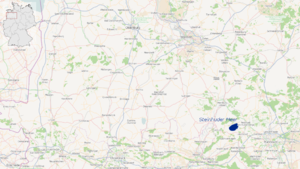
Le Lac de Steinhude en Basse-Saxe est, avec une superficie de 29,1 km², le plus grand lac du nord-ouest de l’Allemagne. Ce plan d'eau, d'une profondeur maximale de 2,90 m, est né d'une dépression formée vers la fin de la dernière glaciation, il y a environ 14 000 ans. Aujourd'hui, ce lac situé à 30 km au nord-ouest de Hanovre constitue le cœur du parc naturel du lac de Steinhude ; son statut de zone protégée et les multiples offres d'activités de loisir en font une attraction touristique.